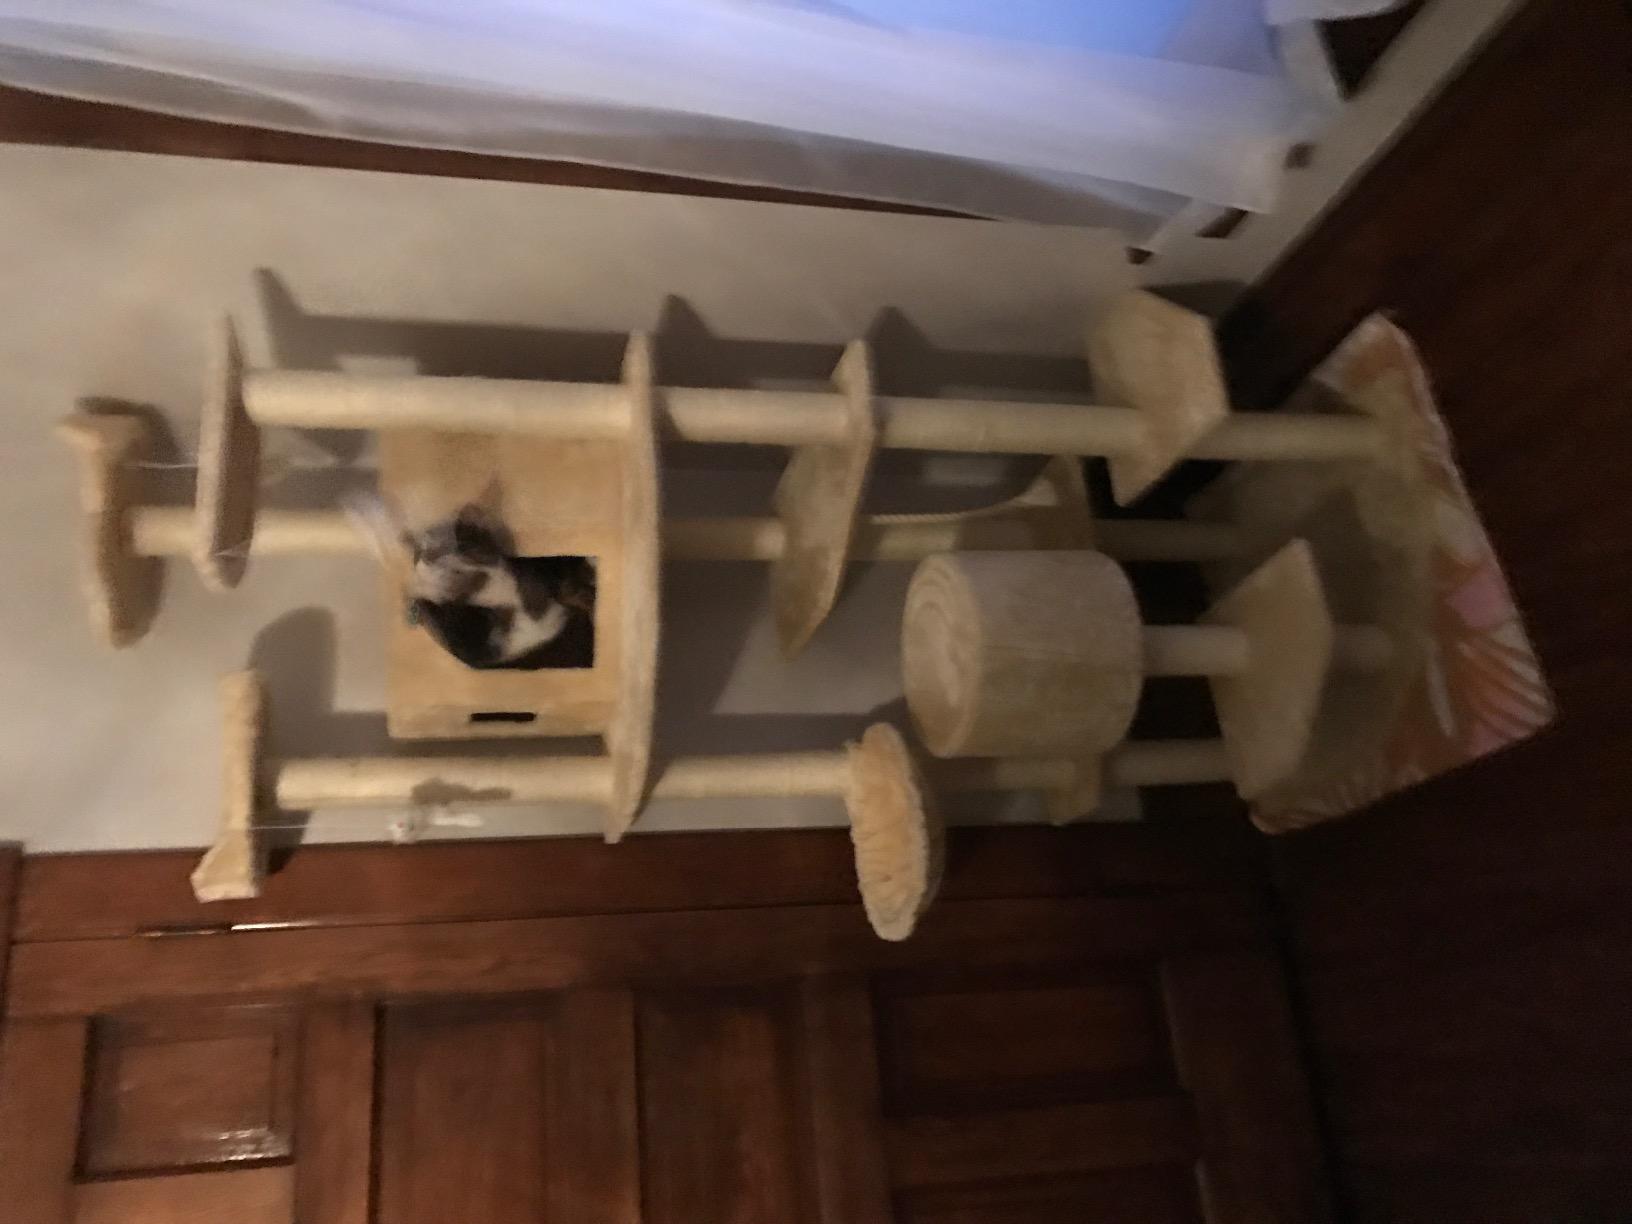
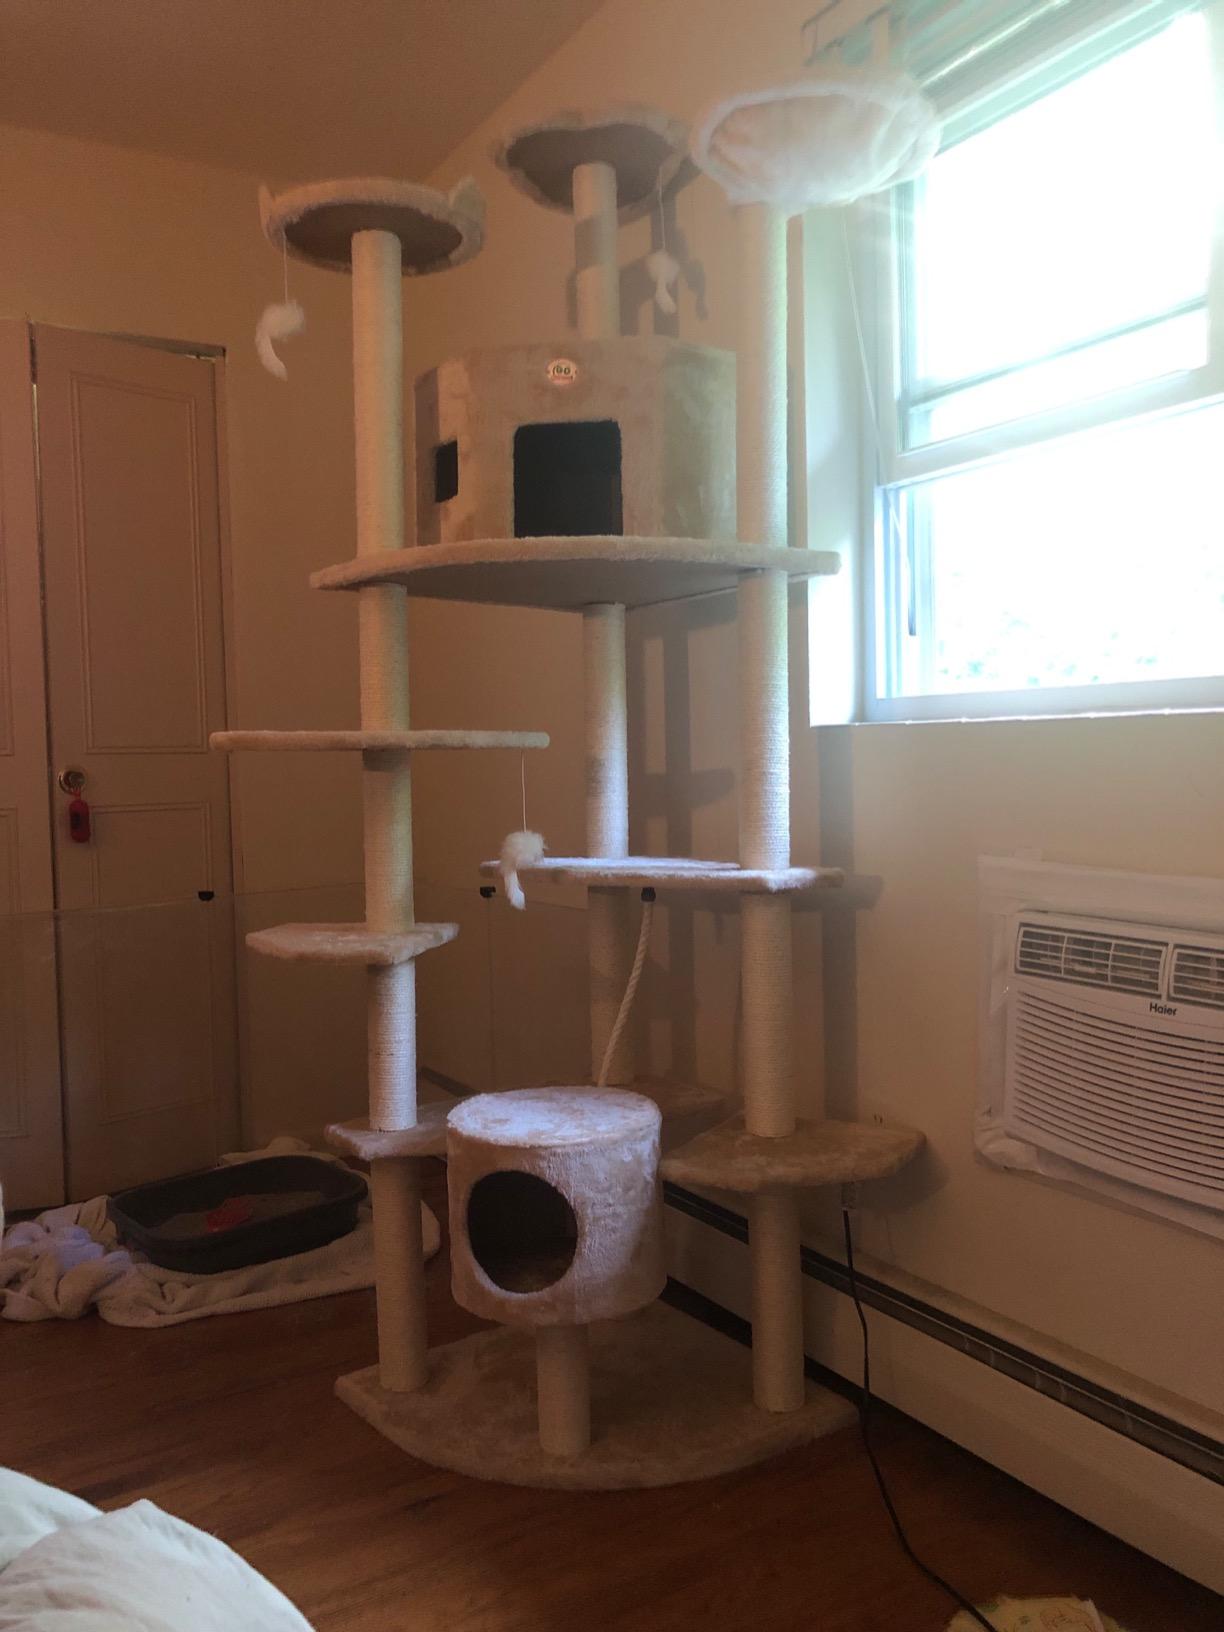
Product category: items_cat tree
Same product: yes